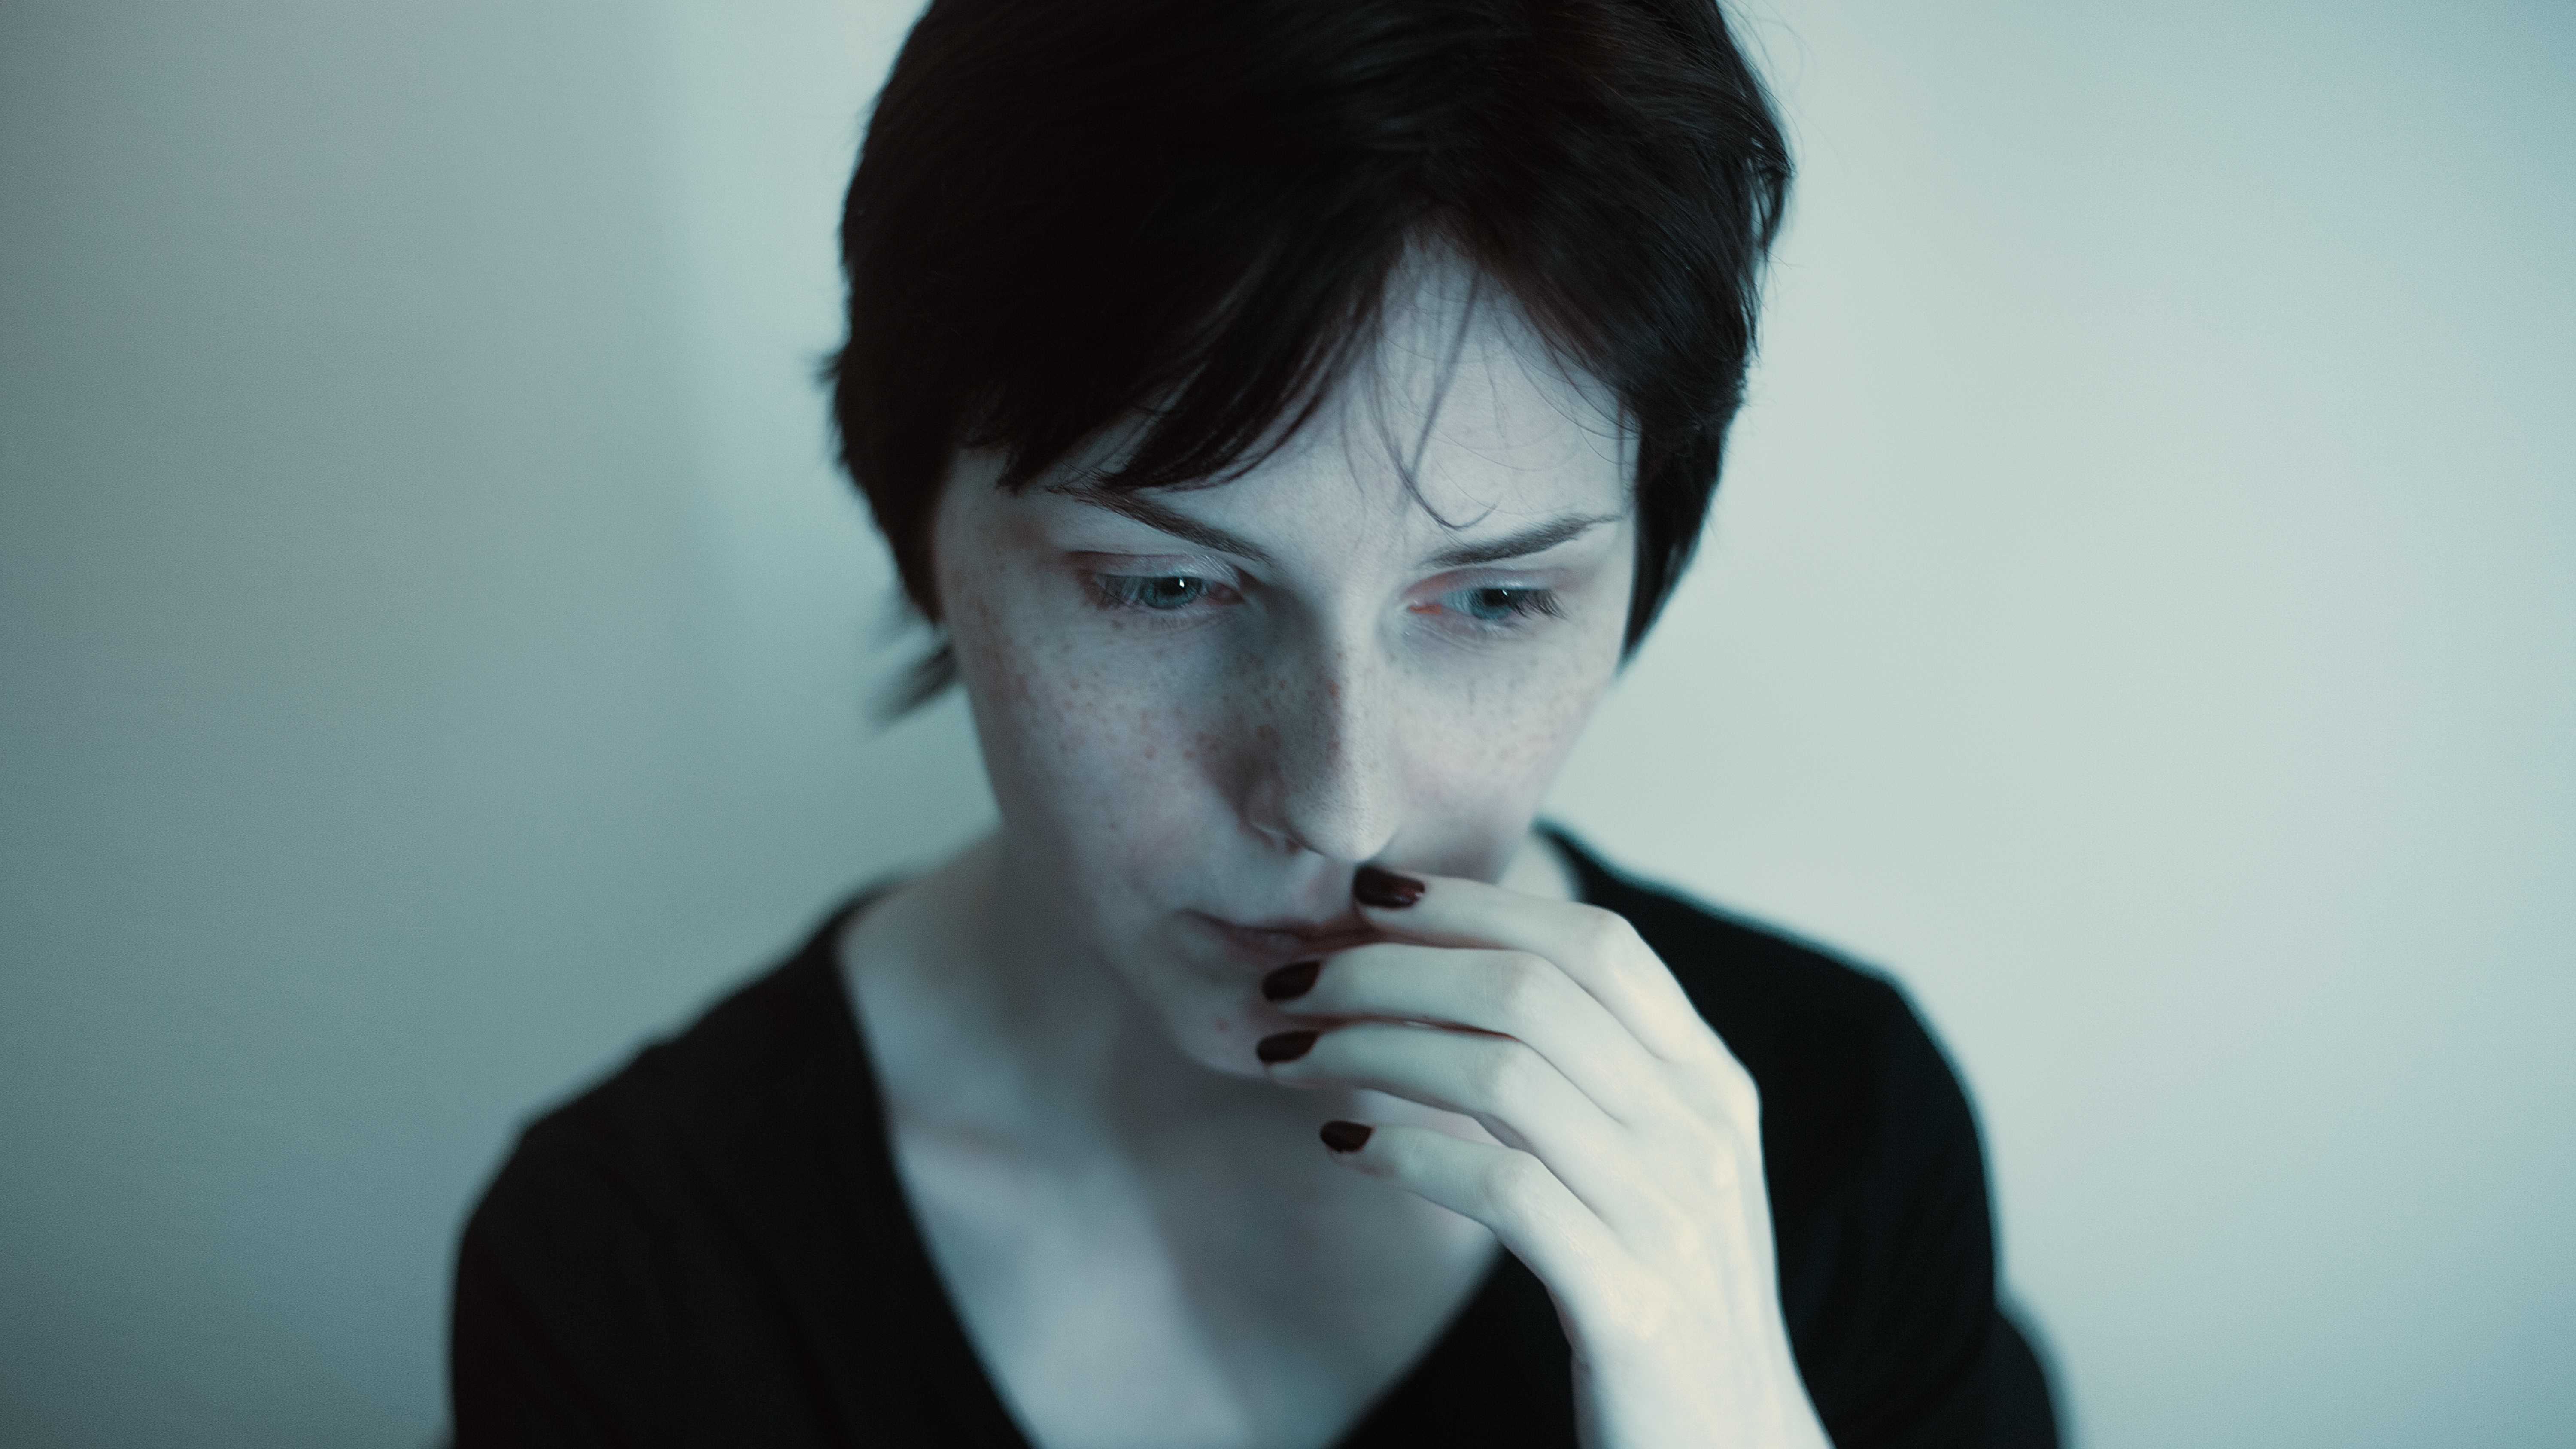
hand, person, girl, woman, white, photography, portrait, model, darkness, black, monochrome, face, eye, head, beauty, beautiful, serious, photo shoot, sense, portrait photography, royalty free images